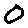
Label: 0